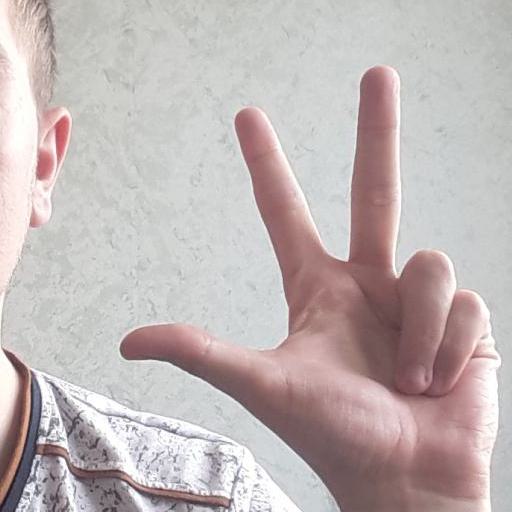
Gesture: three2